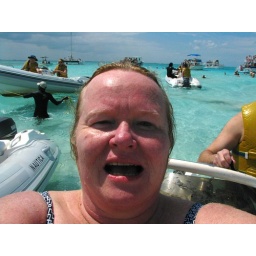
couldnt keep my hat on, water proof sunscreen washed off about ten minutes in